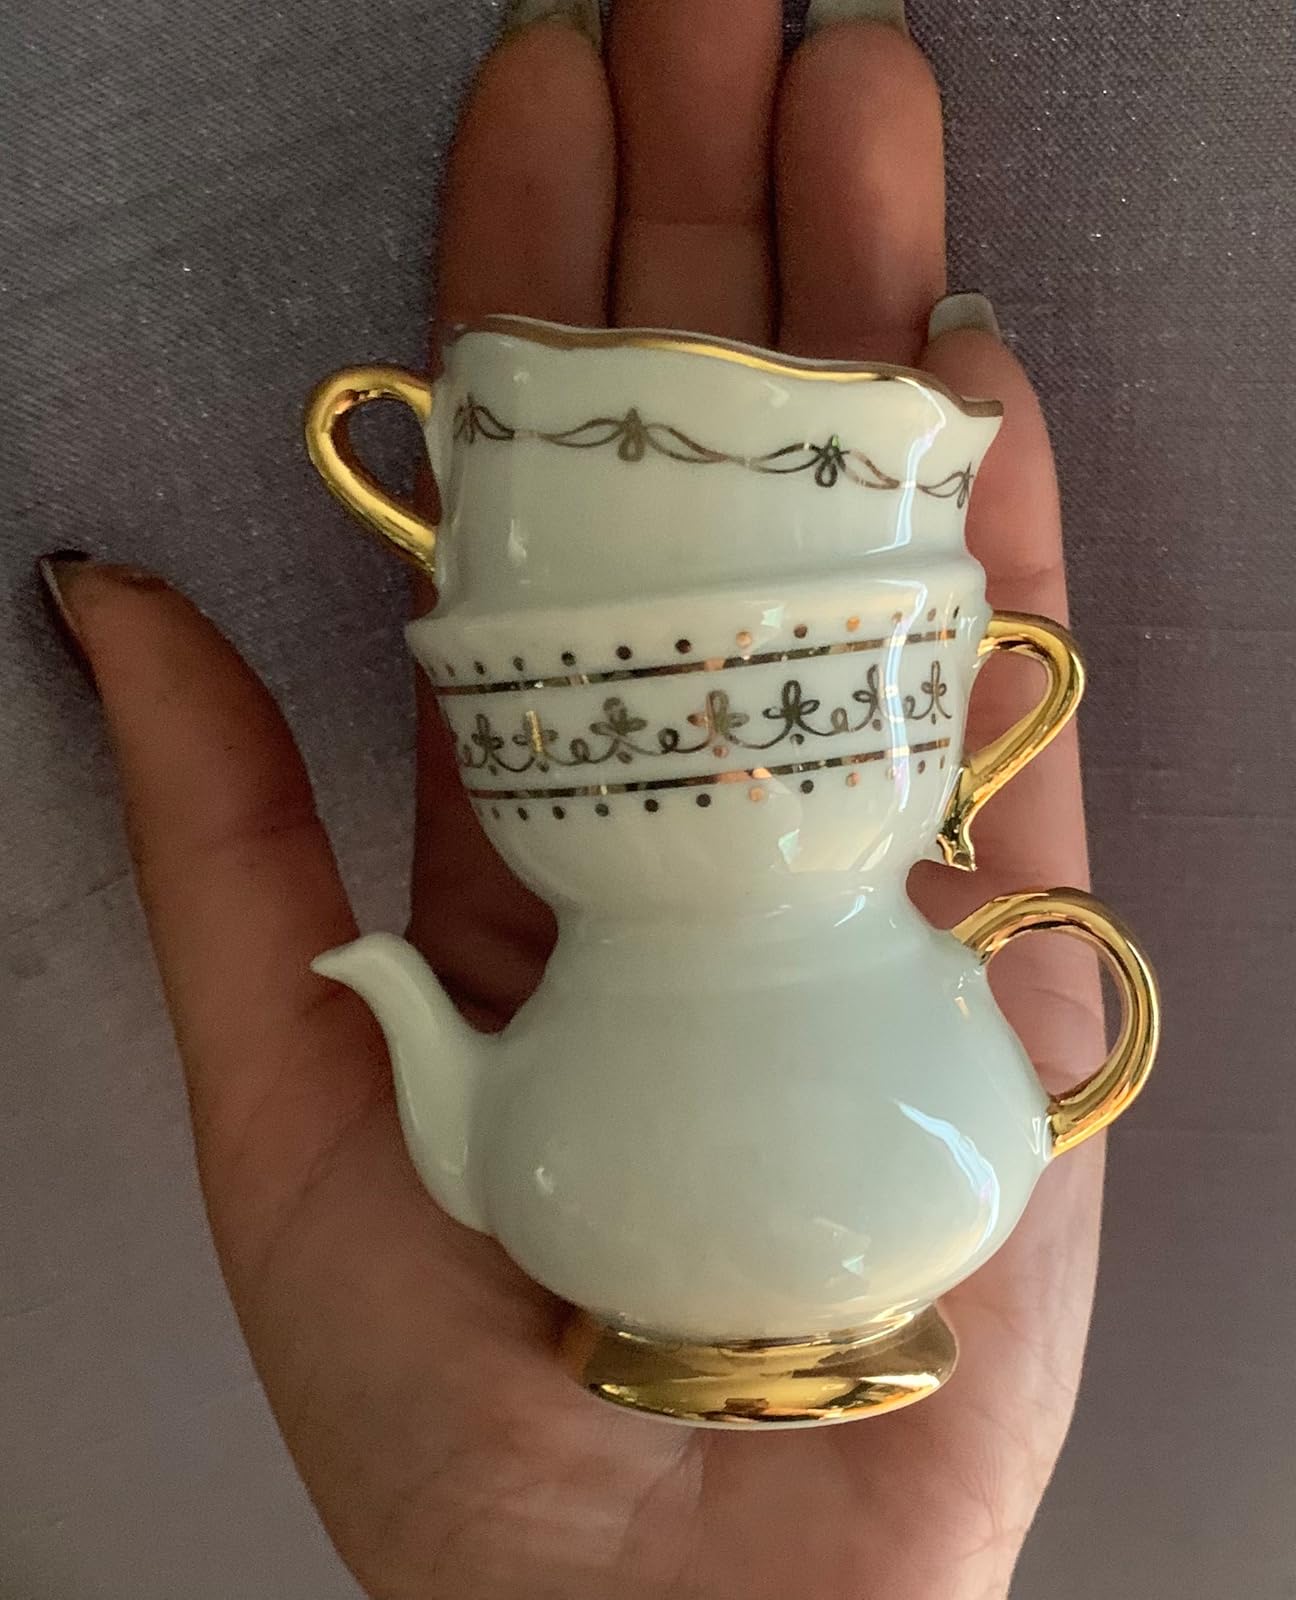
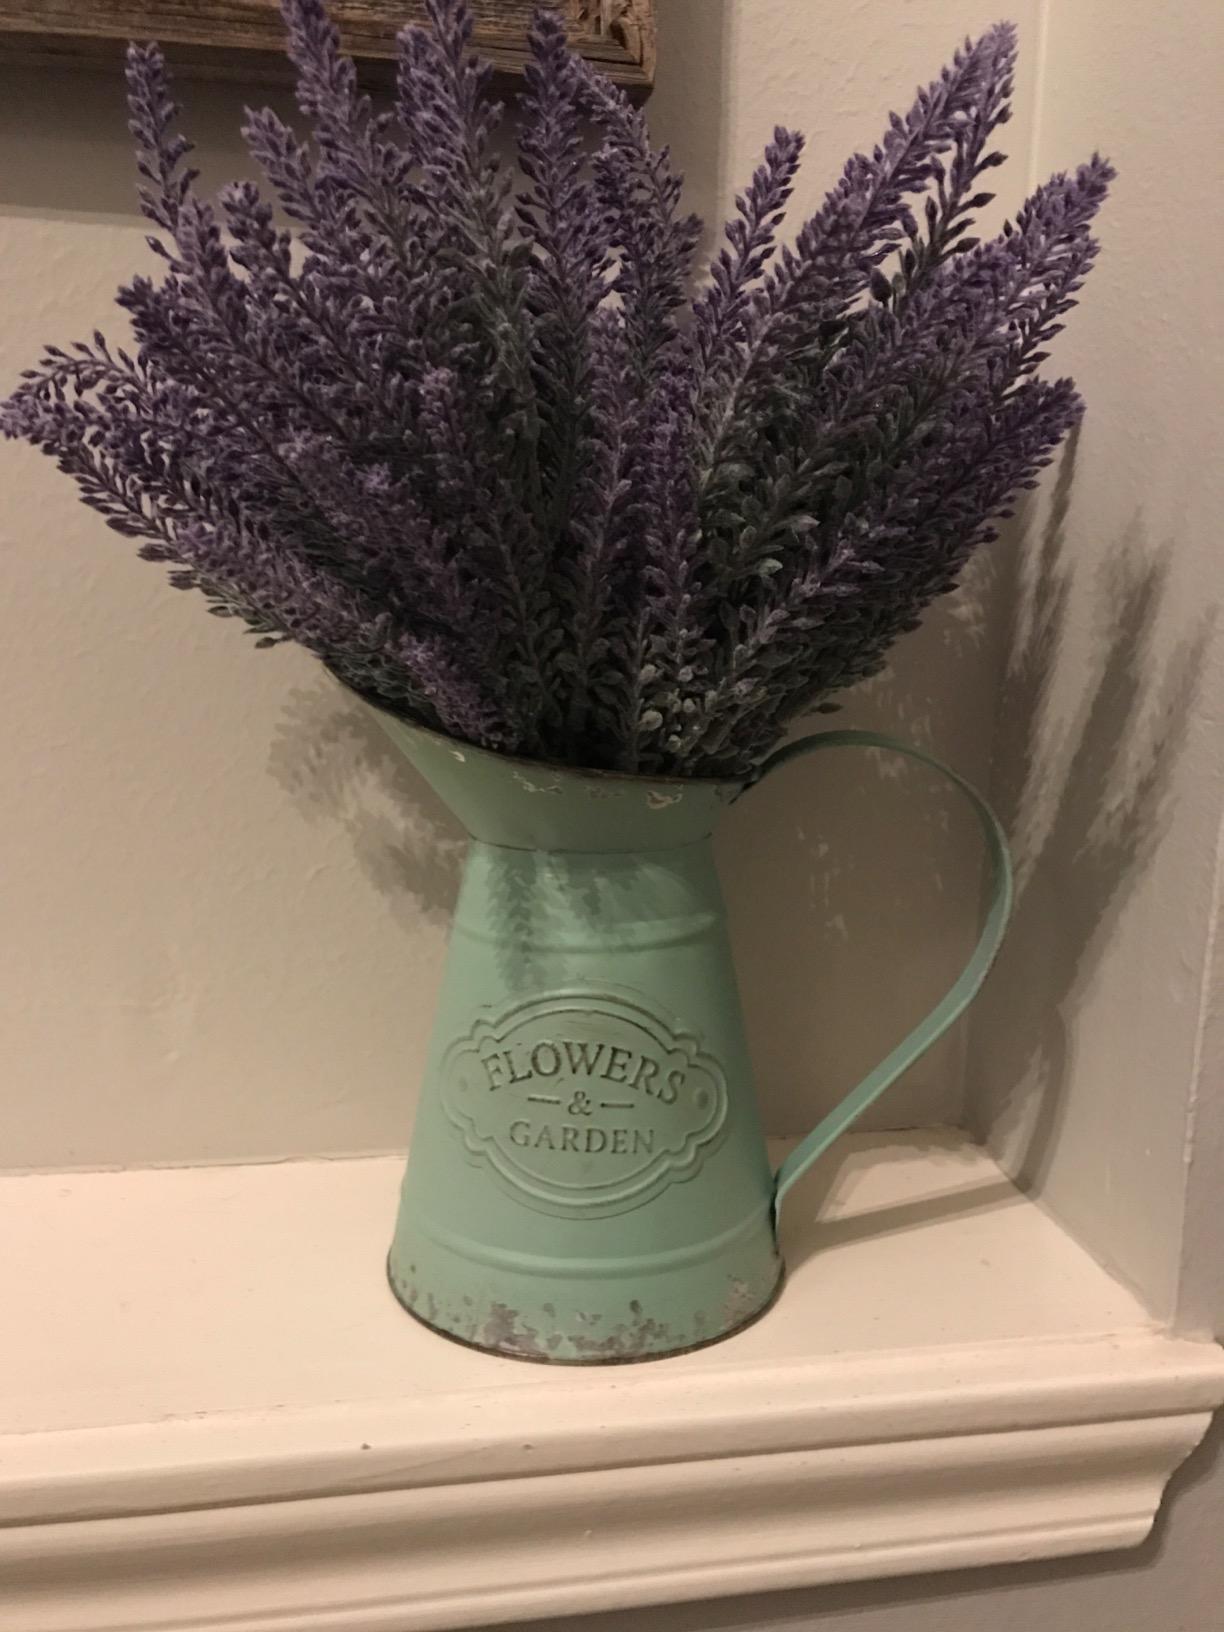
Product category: vase
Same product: no